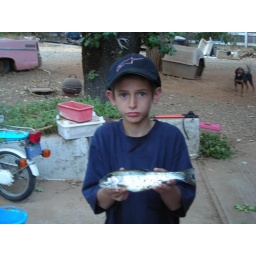
The biggest fish Ryan caught at the river down in the canyon